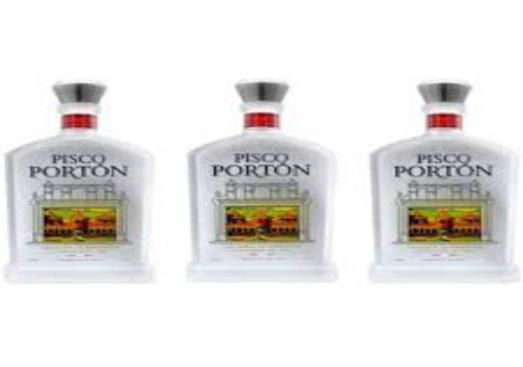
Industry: Food